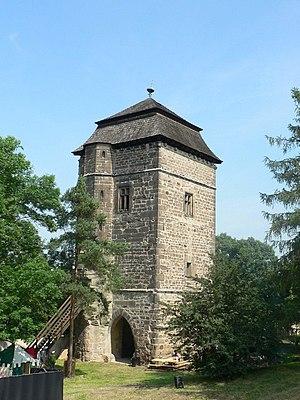
Tuchoraz est une commune du district de Kolín, dans la région de Bohême-Centrale, en République tchèque. Sa population s'élevait à 557 habitants en 2020.